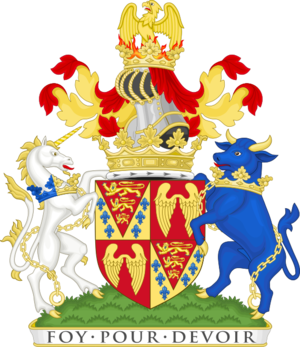
Les titres de comte et duc de Somerset ont été créés plusieurs fois dans la pairie d'Angleterre. Ils sont relatifs au comté de Somerset, et ont été liés à deux familles, les Beaufort et les Seymour.